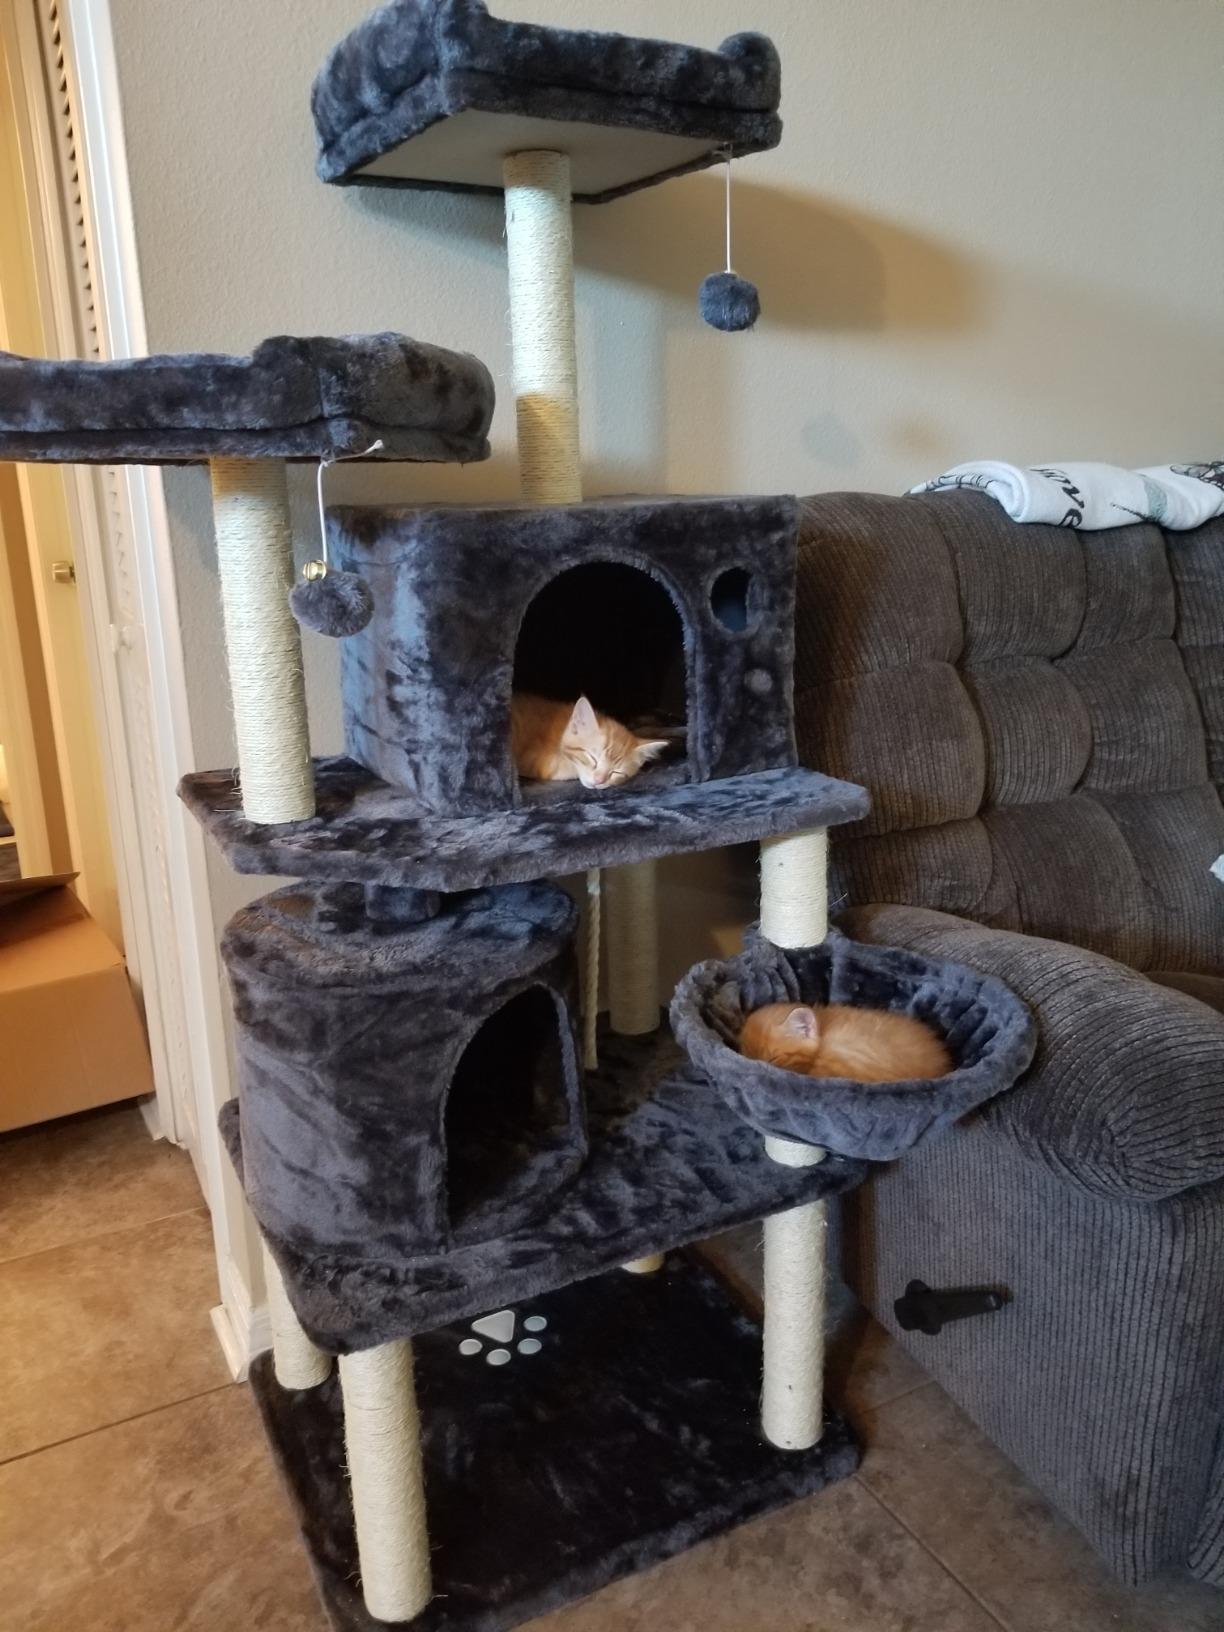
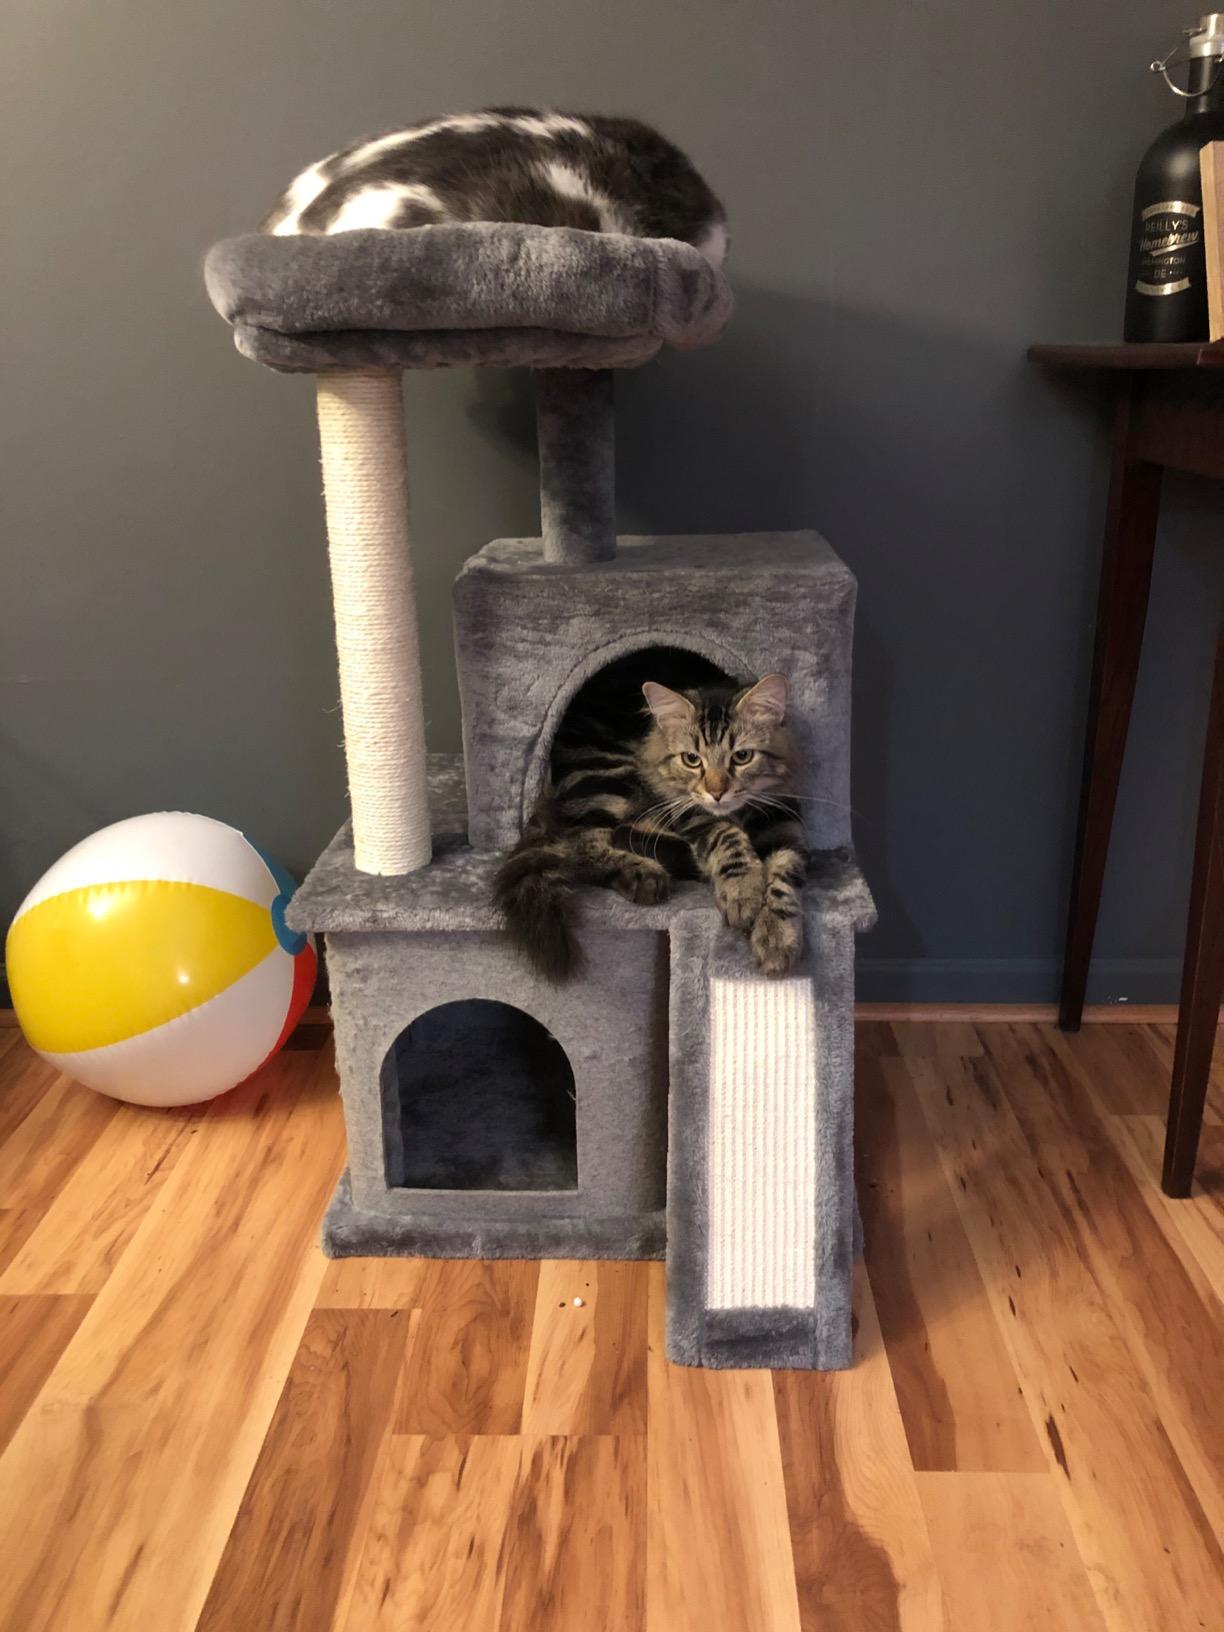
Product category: items_cat tree
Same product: no